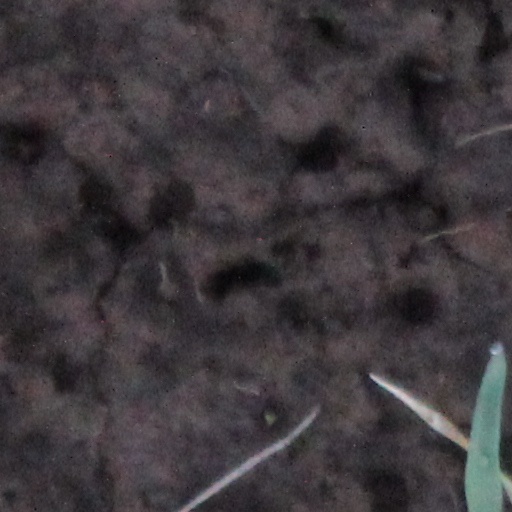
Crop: wheat